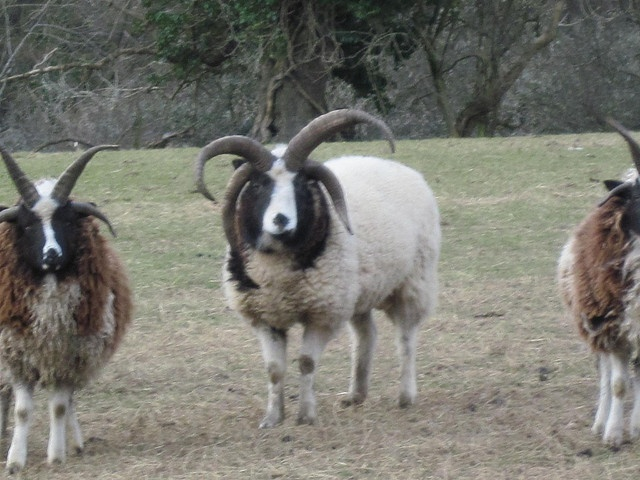
These long horned sheep are formidable looking animals.
a couple of goats are standing in a field together
a group of sheep walking on some grass
Sheep with four horns stand in a grassy field.
some goats standing together on the grass